Highway 1 (Australia)

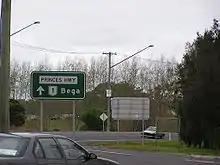
Princes Highway, which is part of the Highway 1 network, at Moruya, New South Wales

From Sydney, it heads southwards to Melbourne and onwards toward Adelaide. This section mostly follows the Princes Highway, except sections where that highway has been bypassed by freeways. It leaves the Sydney central business district via the Eastern Distributor, and continues southward through the Sydney metropolitan area via Southern Cross Drive, General Holmes Drive, The Grand Parade, President Avenue, and the Princes Highway (NSW). From Sydney's southern outskirts, it proceeds to Wollongong via the Princes Motorway, which bypasses the parallel section of the Princes Highway. Highway 1 returns to the Princes Highway south of Wollongong, from which it traverses the length of the NSW South Coast and into Victoria. East of Melbourne, Highway 1/Princes Highway turns into the eastern section of the Princes Freeway. Within Melbourne, this freeway turns into the Monash Freeway, and then into CityLink, which passes just south of the Melbourne central business district.